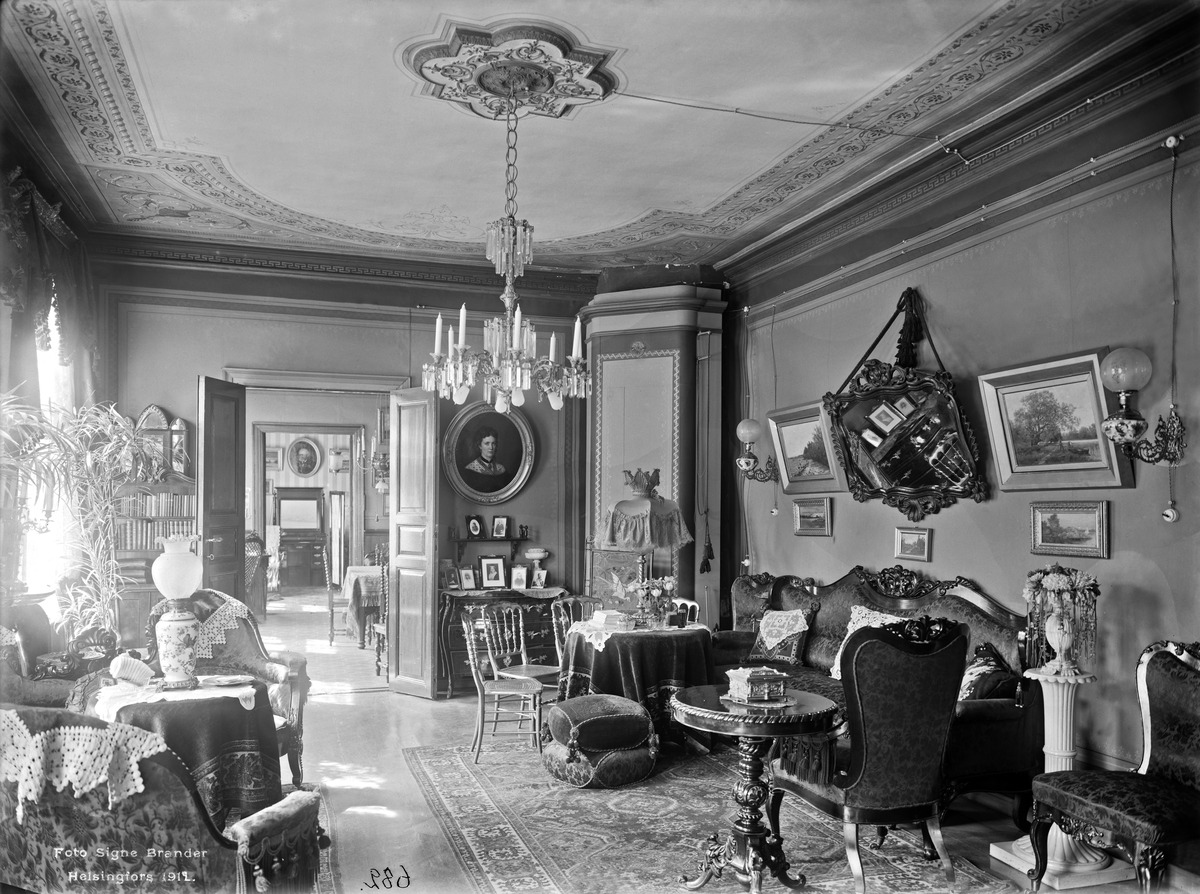
Natalia Procopén ja Agatha ja Augusta af Schulténin koti
sisällön kuvaus: Natalia Procopén ja Agatha ja Augusta af Schulténin koti. Antinkatu (Lönnrotinkatu ) 13. Salonki nähtynä ruokasaliin päin. mustavalkoinen
Kuvaaja: Brander, Signe, valokuvaaja
Ajankohta: kuvausaika 1912
Paikka: Suomi, Uusimaa, Helsinki, Kamppi Helsinki, Lönnrotinkatu 13
Aiheet: Procope, Natalia, Schultén, Agatha af, Schultén, Augusta af,  ,, koti, sisustus, huonekalut tyylihuonekalut